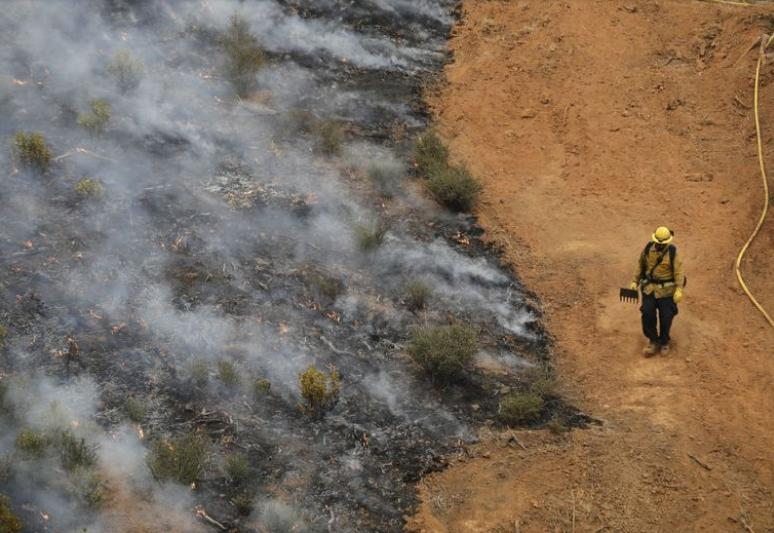
Fire: no
Smoke: yes